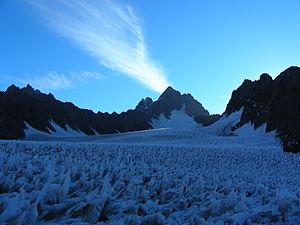
Le pic Est des Tres Picos del Amor en Argentine.